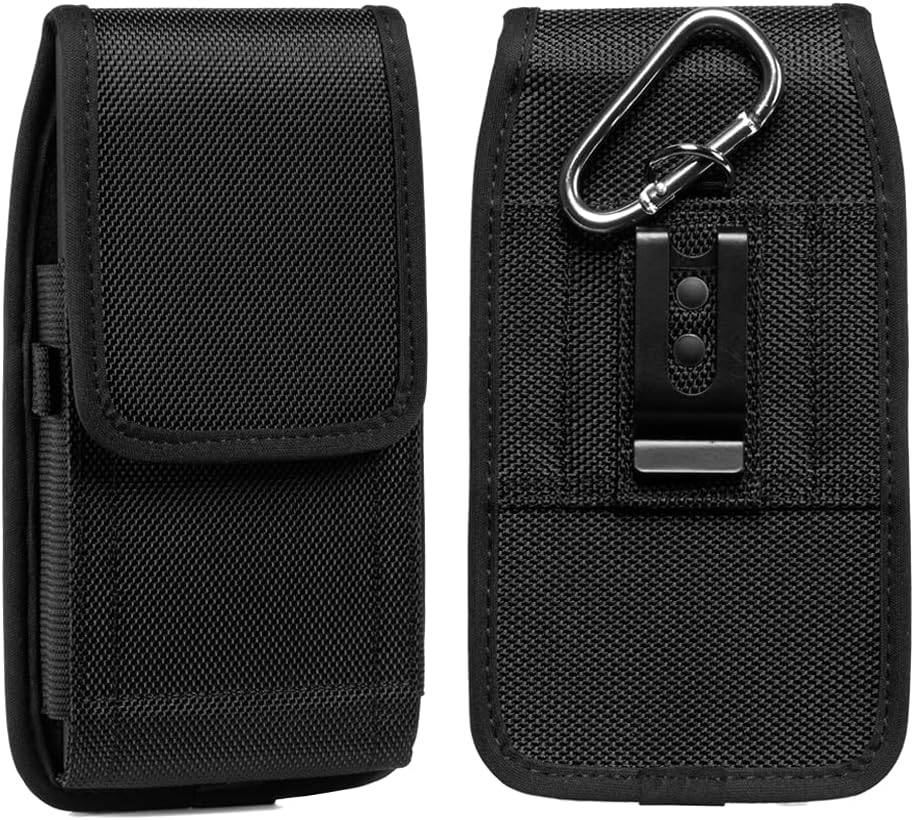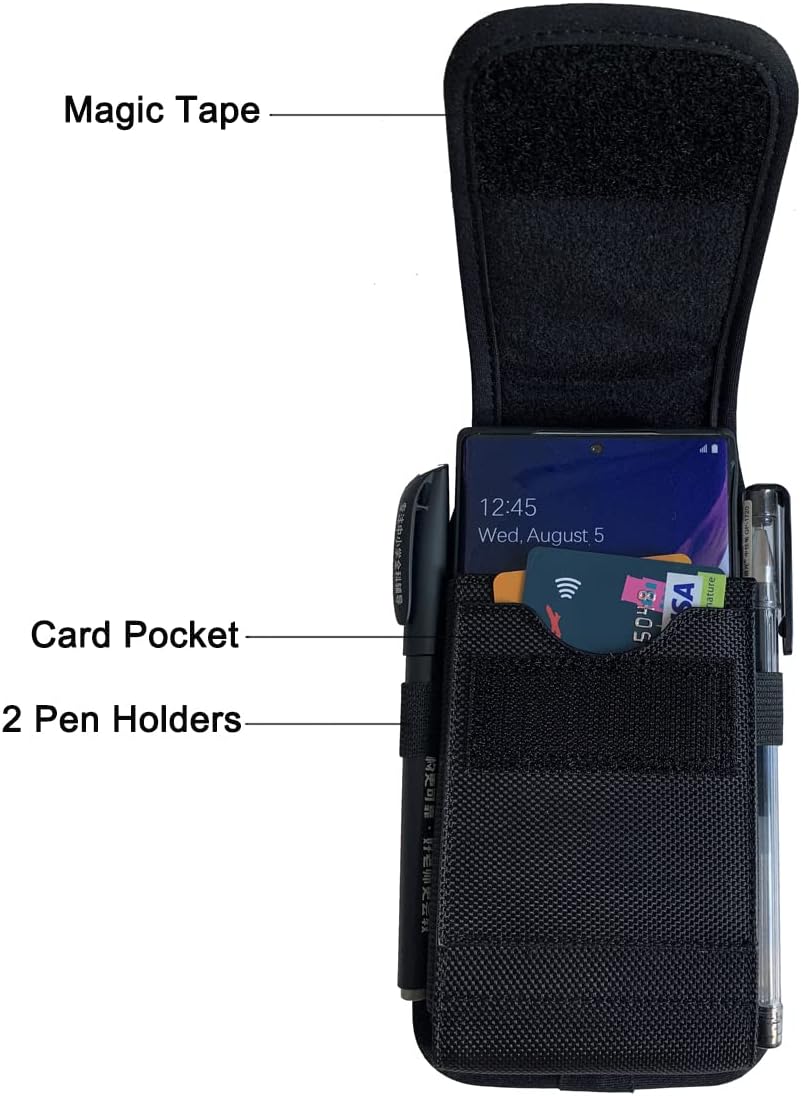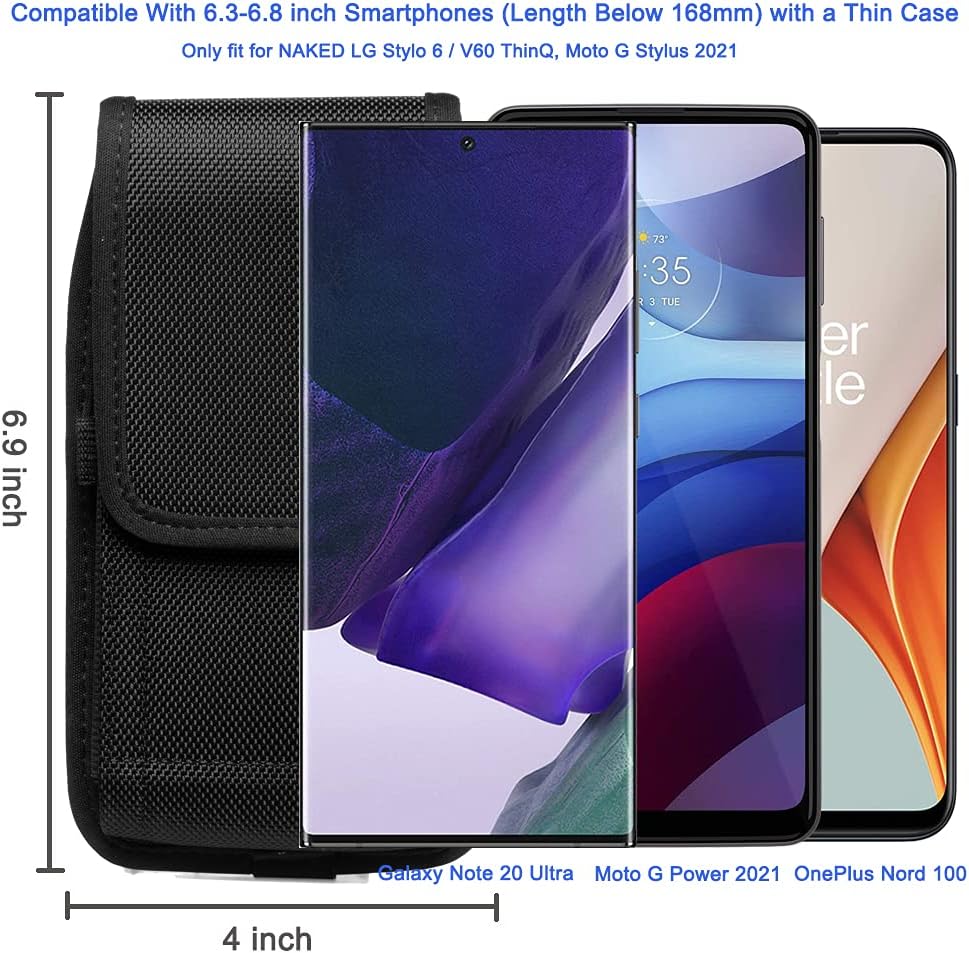
Nylon Phone Holster for Samsung Galaxy S23 Ultra S22 Ultra Note 20 Ultra A03S A12 A13 A23 A24 A32 5G, Moto G Power(2021 2022) / G 5G, Belt Clip Case Carrying Pouch Holder Black(Fits Protective Cover)
Category: Cell Phones & Accessories
Extra Large Men Phone Holster Pouch with Belt Loop Rugged Nylon Belt Clip Phone Holder Carrying Case Inner dimension: 6.5 x 3.35 x 0.55 inch (165 x 85 x 14mm) Outer dimension: 6.9 x 4 x 1.25 inch (175 x 100 x 32mm)  Extra Large Cell Phone Holster fit for most 6.5-6.8 inch (Length Below 168mm) smartphones with a thin protective case. Elastic side bands can be contract or expandable per your phone size and the size of your phone with case.  📱Samsung Galaxy S22 Ultra / S21 Ultra / S20 Ultra / Note 20 Ultra / Note 20 / Note 10 Plus / Note 10 lite / S10 Lite / Note 9 8 / A72 / A71 / A70 / A32 5G / A42 5G / A12 / A03S / A03 / A02S / A02 / A21S / A21/A20S 📱iPhone 13 Pro Max /iPhone 12 Pro Max📱 LG Velvet 5G 4G / LG Reflect / K92 5G / K52 / K51 / K50S / K62 / K62 Plus / K61 / K42 / K41S / Q92 / Q61 / Q51 📱Motorola Moto G Power 2021 / G Play 2021 / Moto G9 Play / G8 Power Lite / E7 Plus / Motorola One Fusion / Moto On 5G Ace / Moto Edge / G10 / G30 / G50  📱 OnePlus Nord 10 5G / Nord N100 / OnePlus 8 Pro / 9 Pro / 7T Pro / 7 Pro, Alcatel 3X 2019 / ZenFone 7 / Xperia 1 II / Xperia 10 Plus / Xperia 1 / Xperia XA1 Ultra / XA2 Ultra 📱Redmi 9 / 9A / 9C / Mi 10T / Redmi Note 9 Pro / Redmi Note 9S / Coolpad Legacy / ZTE Blade Z Max Z982 / Nokia G10 / G20 / Nokia 1.4 / 2.4  😊Warm Tips:  ⭐Only fit for a Naked LG Stylo 6 / V60 ThinQ, Moto G Stylus 2021 / Moto G9 Power / G9 Plus / G60.  ⭐The cell phone holsters also can fit for large to medium smartphones, but there is extra room left, nicely fit for 6.3-6.8 inch phones ( length below 168mm) with a slim case.  ⭐In order to make the belt holster fit for your phone perfectly, please CHECK the size of your phone with case, because there are different thickness protective case in the market.  Please feel free to reach out to us if you have any question about the product.
Features: Universal Compatibility - The phone holster is big enough to fit for Extra Large 6.3-6.8 cellphone ( Length Below 168mm) with a thin case, such as Galaxy S23 Ultra S22 Ultra S21 Ultra S10 5G, Note 20 Ultra Note 20 10 Plus, A12 A13 A03S A32 5G A23 5G A73, Moto G Power 2022&2021 One 5G Ace G Pure G Play G 5G, BLU F91 5G G91 Max G91 Pro, TCL 30 SE 20 Pro 5G 10 SE 10L, OnePlus Nord N100 Nord N200, Redmi 9A Mi 10T Note 11 Pro 5G/10 Pro/9 Pro, Google Pixel 7/6 Pro, LG Velvet 5G Nokia G20 G10 and more. | ⭐Rugged & Durable - The cell phone holster is made of heavy duty nylon fabric exterior and lined with soft microfiber, protect your smartphone from elements and keep it conveniently accessible when you are active outside. Inner Size: 6.5 x 3.35 x 0.55 inch (165 x 85 x 14mm) | ⭐4 Ways to Attach – The belt phone holder design 1 vertical belt loop + 1 horizontal belt loop + 1 metal belt clip + 1 carabiner hook, provides 4 ways to attach on your pants, you have more freedom to choose the one way you like, such as clip it on your pant, hang it on your backpack / golf bag, run through loop for a more secure lock on your belt, free your hands and pockets. | ⭐Adjustable Magic Fastener - The strong magic closure keep the flap close and ensure the inside device safe, Easy to slide the phone in and out. At the same time, you can adjust the magic closure up or down a little per your phone size, plus the stretchy side bands, make your phone better fit in the phone pouch. | ⭐Life Companion & Handsfree - The belt clip case is a great choice to protect your phone in daily life, work, walking, hiking, jogging, riding a bicycle, camping, quick out and other outdoor activities. Slim and heavy duty, ideal cell phone belt holster for mens who is a construction worker, plumber, auto mechanics, city worker, policeman, carpenters, utility worker, farmer, contractor and more.